Tower Heist

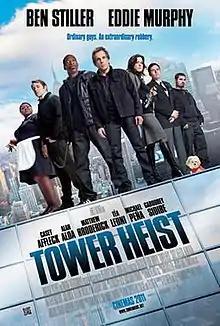
Theatrical release poster

Tower Heist is a 2011 American heist comedy film directed by Brett Ratner, written by Ted Griffin and Jeff Nathanson, based on a story by Bill Collage, Adam Cooper and Griffin and starring Ben Stiller and Eddie Murphy with Casey Affleck, Alan Alda, Matthew Broderick, Judd Hirsch, Téa Leoni, Michael Peña, and Gabourey Sidibe in supporting roles. The plot follows employees of an exclusive apartment building who lose their pensions in the Ponzi scheme of a Wall Street businessman and enlist the aid of a criminal, a bankrupt businessman, and an immigrant maid to break into his apartment and steal back their money while avoiding the FBI agents in charge of his case. The film marked one of Heavy D's final roles and the last to be released while he was still alive as he died on November 8, 2011, four days after its theatrical release.